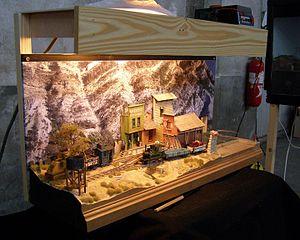
Berling River’s
Le modélisme ferroviaire est une activité de modélisme concernant les trains et le monde ferroviaire, et tout particulièrement leur reproduction suivant une échelle et un thème définis, ainsi que leur exploitation.